Eosinophilia

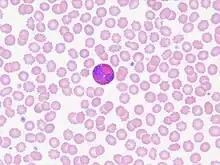
Eosinophils in the peripheral blood of a patient with idiopathic eosinophilia

Eosinophilia is a condition in which the eosinophil count in the peripheral blood exceeds . Hypereosinophilia is an elevation in an individual's circulating blood eosinophil count above 1.5 billion/L (1,500/μL). The hypereosinophilic syndrome is a sustained elevation in this count above 1.5 billion/L (1,500/μL) that is also associated with evidence of eosinophil-based tissue injury.